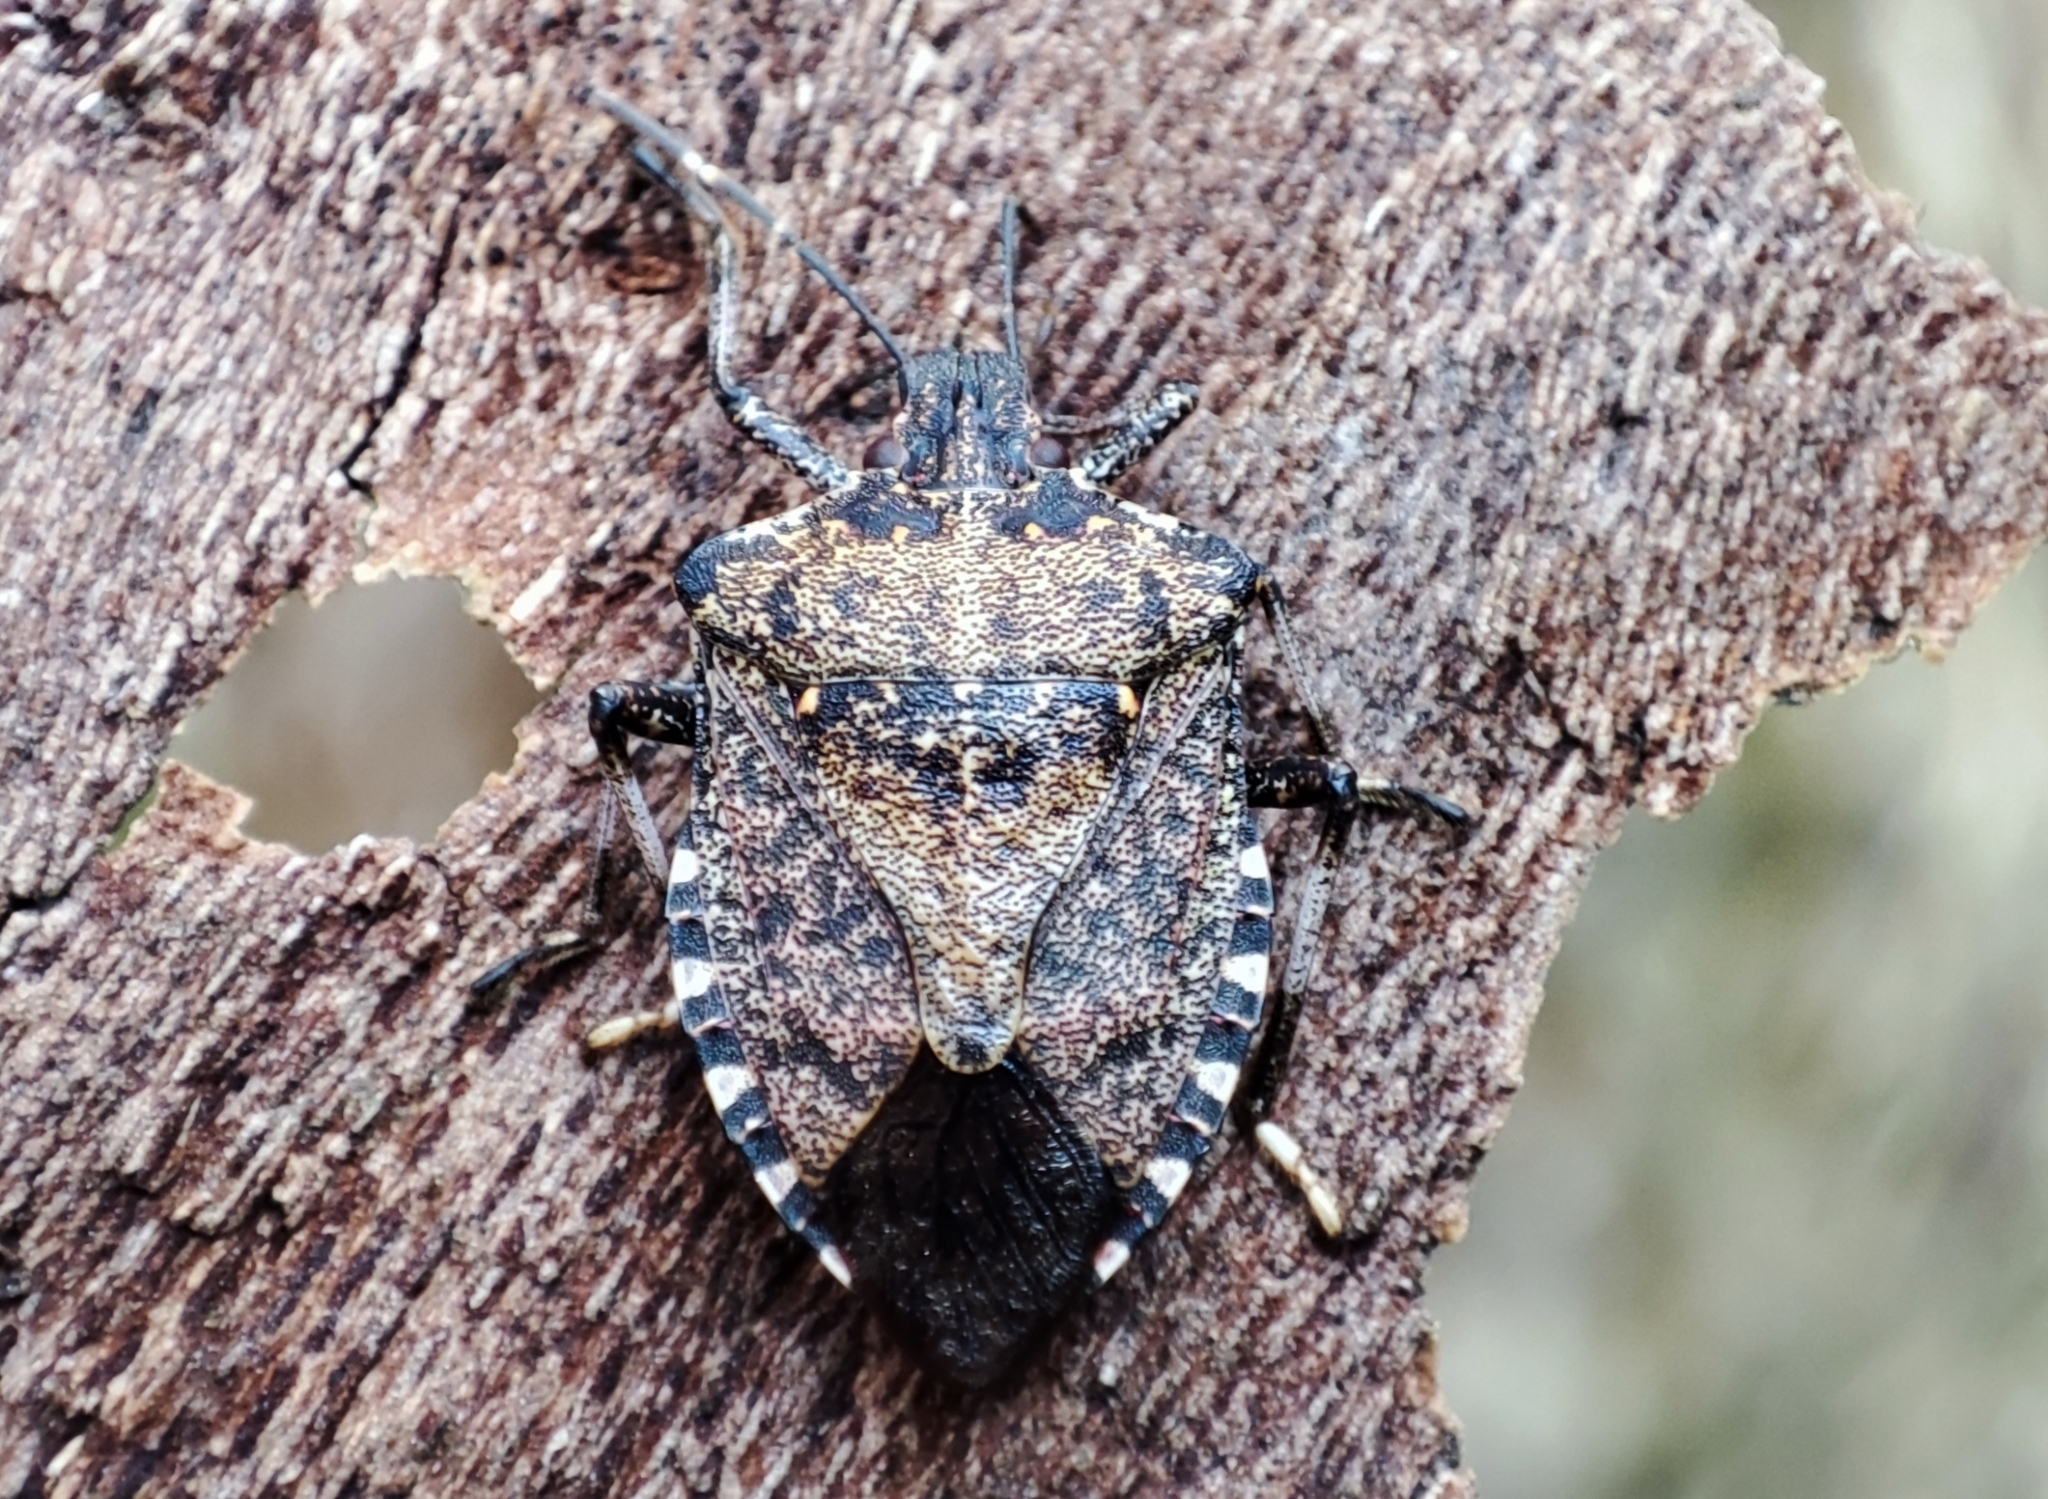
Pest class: stink_bug